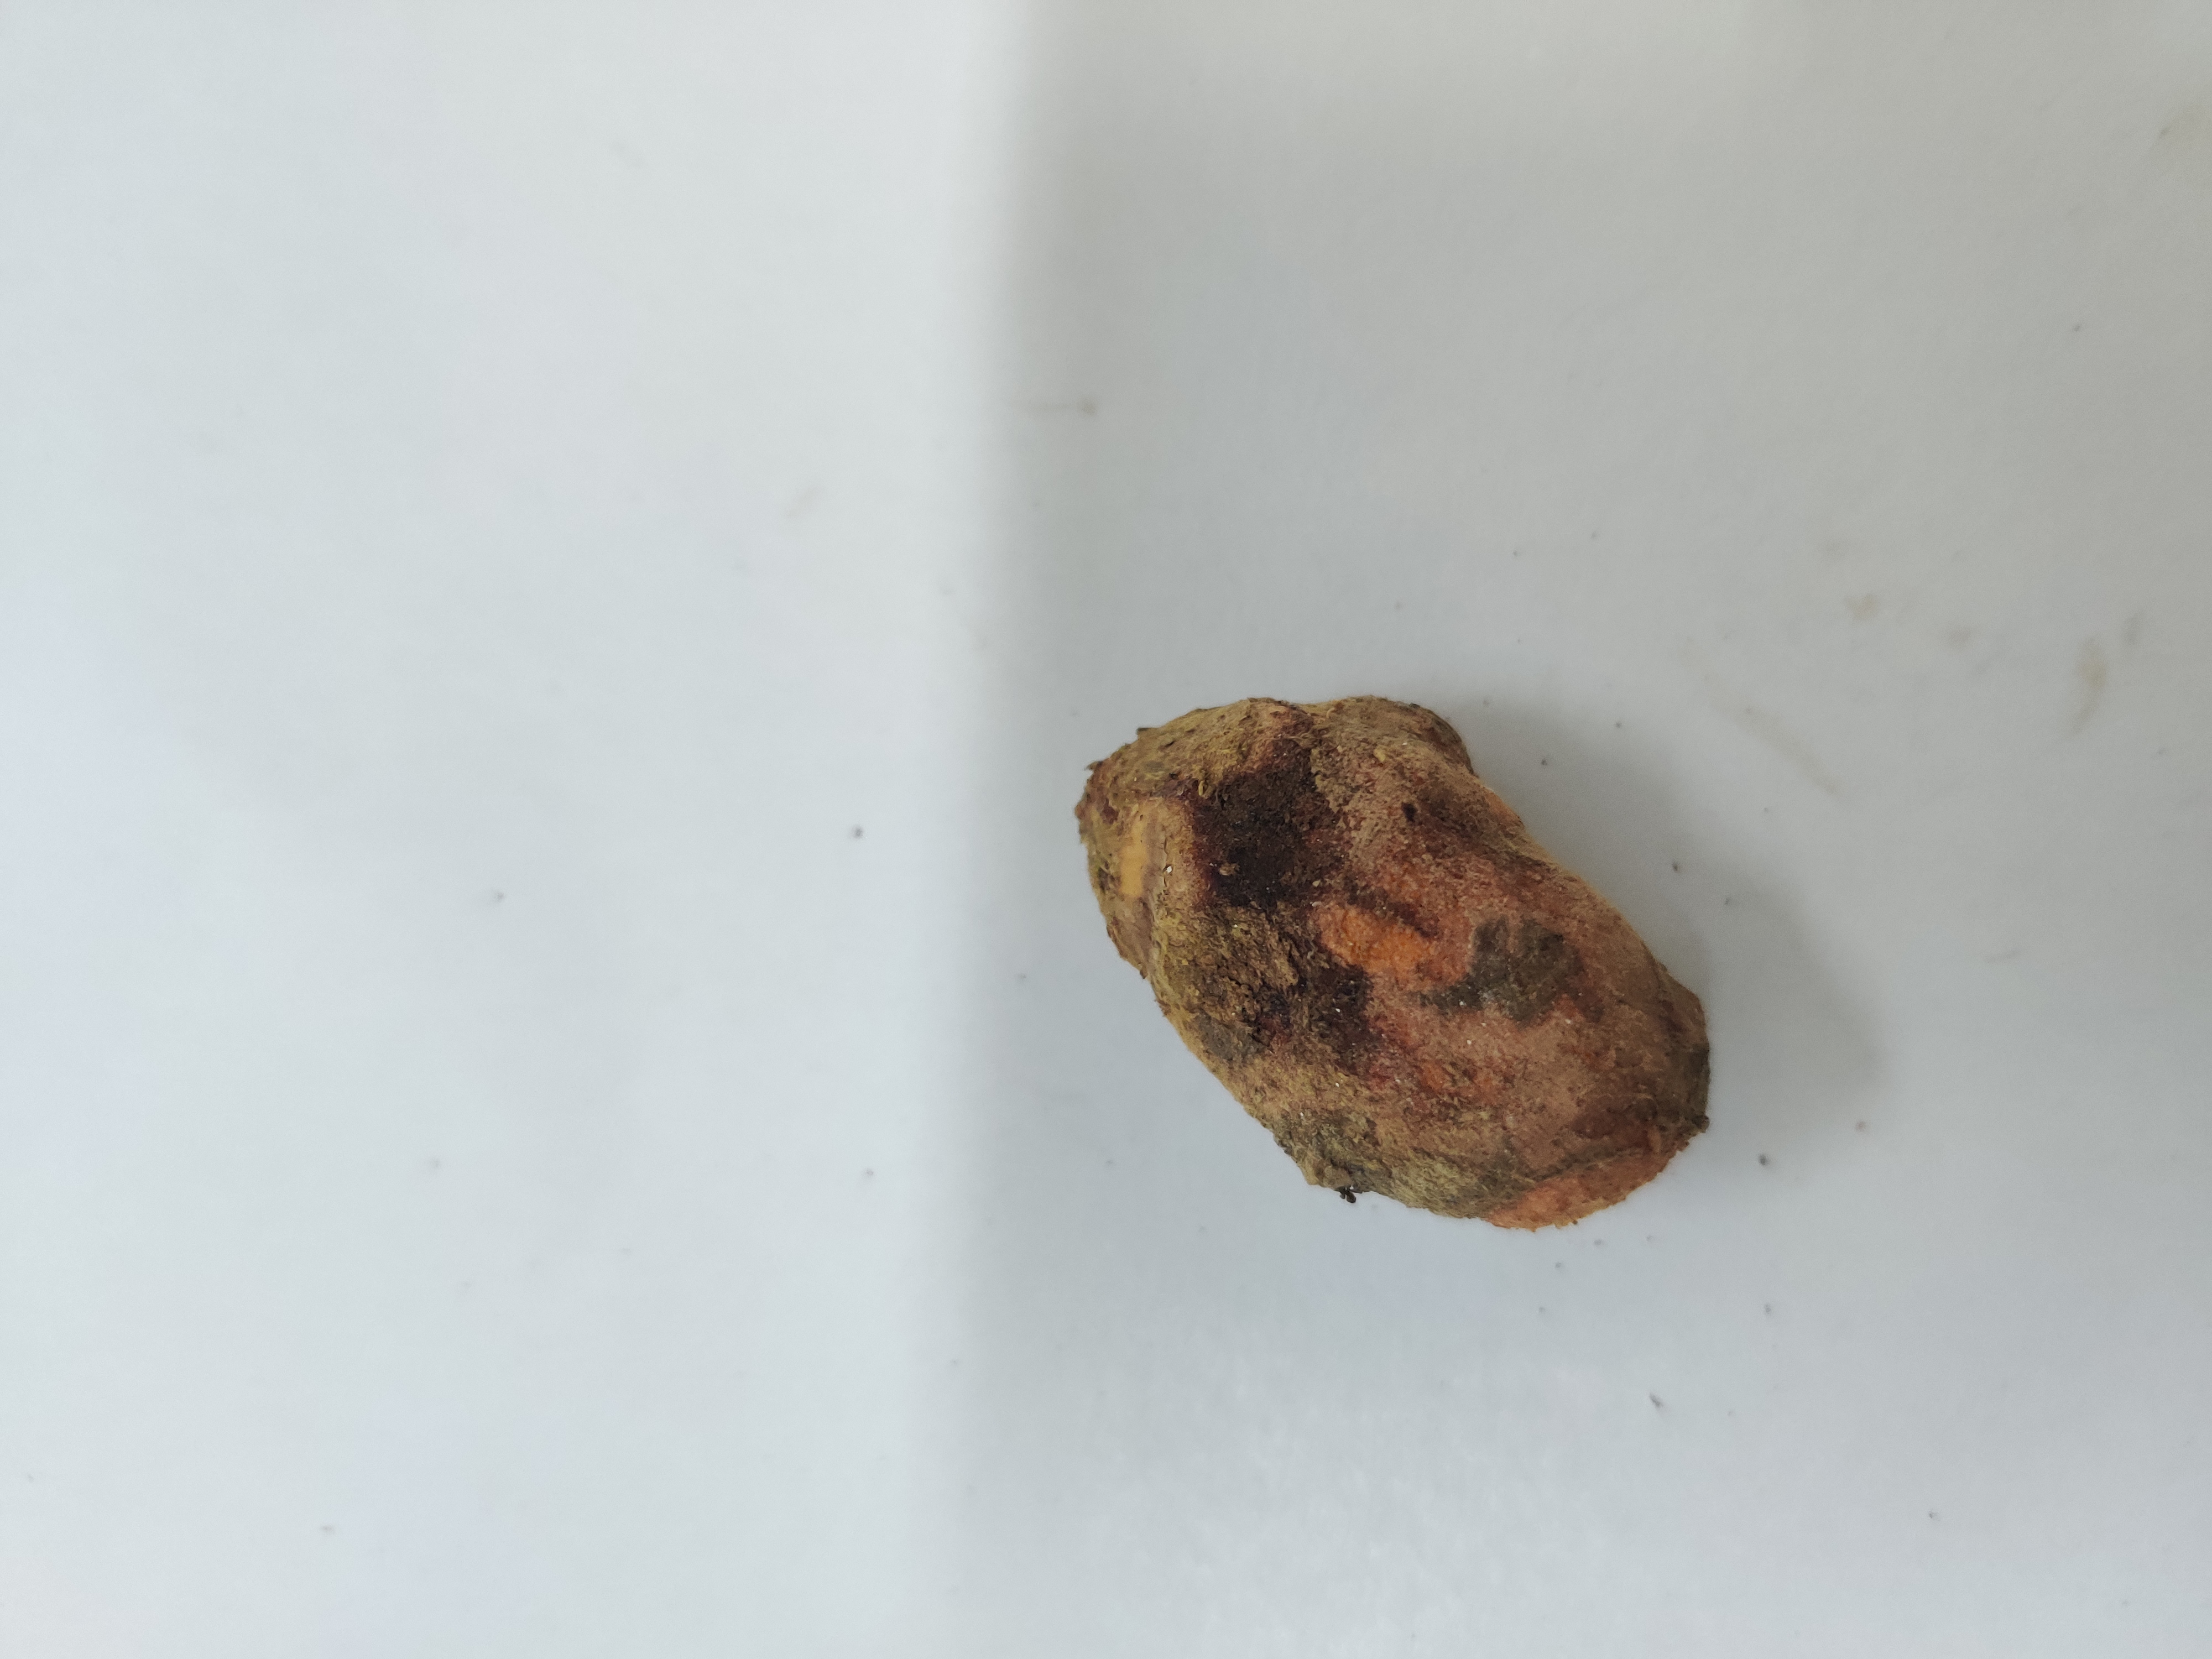
Crop: Turmeric
Condition: Severely Damaged